Roads in Bhubaneswar

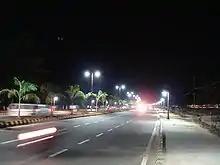
Rajpath at night

The Indian metropolis of Bhubaneswar has approximately of roads, with average road density of . Baramunda Inter State Bus Terminus (ISBT) is the major bus terminus in the city from where buses ply to all the districts in Odisha as well as to neighbouring state's cities like Hyderabad, Kolkata, Visakhapatnam, Raipur and Ranchi. City bus service runs in public-private partnership between Bhubaneswar-Puri Transport Service Limited (BPTSL) and Dream Team Sahara (DTS) under JNNURM scheme. A fleet of 185 buses cover all major destinations including Cuttack, Puri and Khordha. Auto rickshaws are available for hire and on a share basis throughout the city. In parts of the city, cycle rickshaws offer short trips. To ease traffic jams, over-bridges at major road junctions and expansion of roads are under construction. In a study of six cities in India, Bhubaneswar was ranked third concerning pedestrian infrastructure. The city scored 50 points out of maximum 100. The government of Odisha introduced the much-awaited Bhubaneswar BRTS (bus rapid transit) in Bhubaneswar.